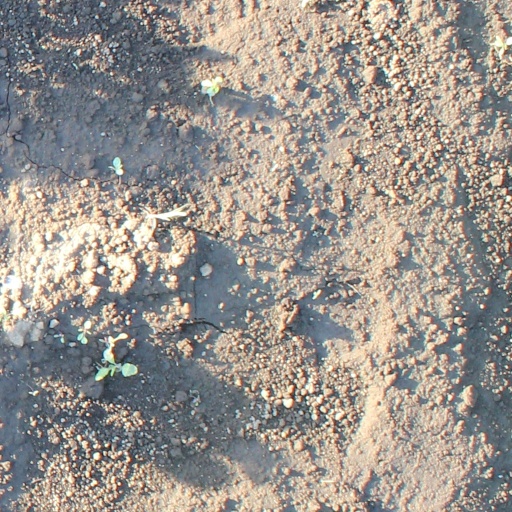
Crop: soybean